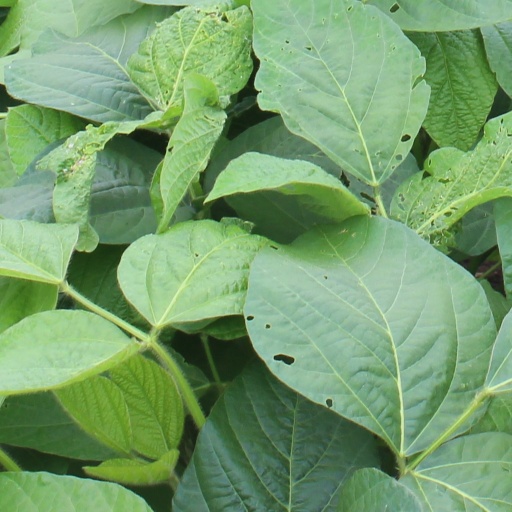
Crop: soybean